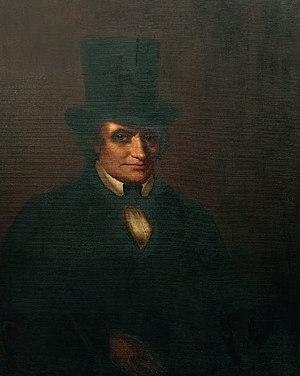
Le gouverneur du Commonwealth de Virginie est le détenteur du pouvoir exécutif dans l'État américain de Virgine et le commandant en chef des forces militaires de l’État. Il est élu pour un mandat de quatre ans non renouvelable. Le gouverneur a le devoir d'appliquer les lois de l’État, et le pouvoir d'approuver ou de mettre son veto aux projets de loi adoptés par l'Assemblée générale de Virginie, de convoquer l'assemblée législative, et d'accorder des grâces.